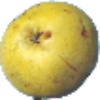
Label: pear_monster